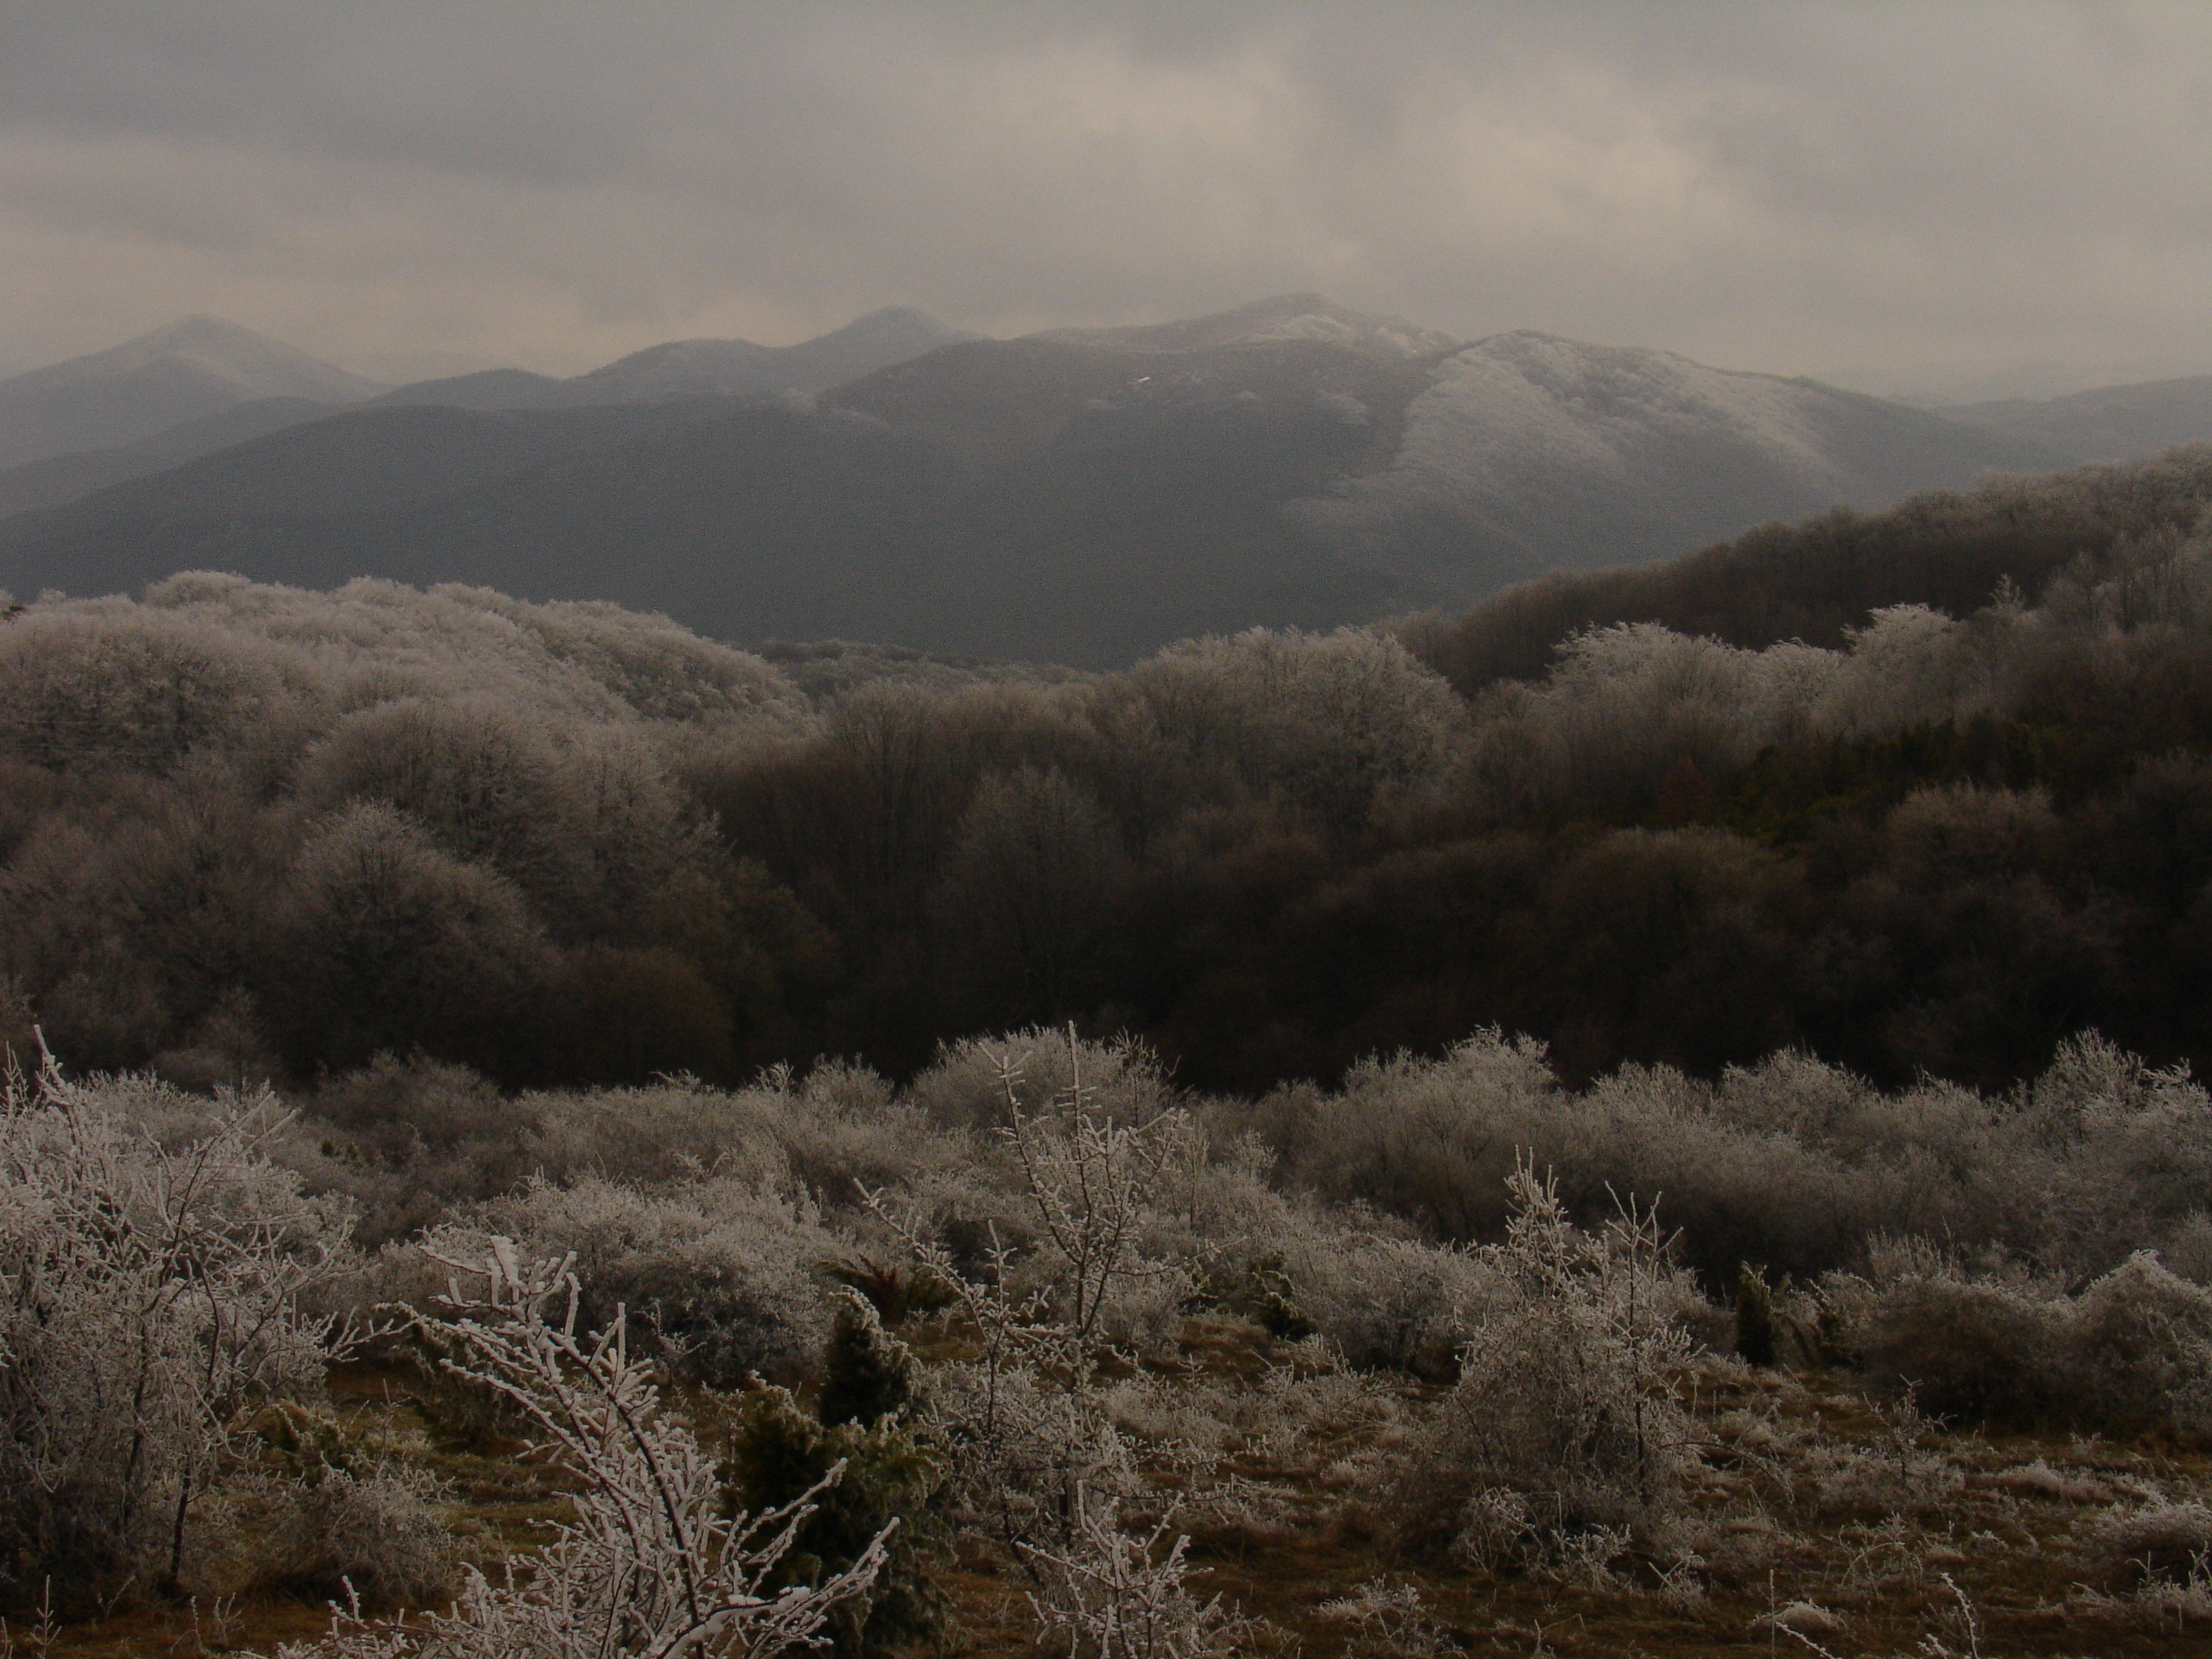
landscape, tree, nature, forest, wilderness, mountain, snow, winter, cloud, fog, mist, morning, hill, frost, dawn, valley, mountain range, weather, highland, season, ridge, plateau, fell, habitat, loch, bulgaria, rural area, landform, balkan mountain, natural environment, geographical feature, atmospheric phenomenon, woody plant, mountainous landforms